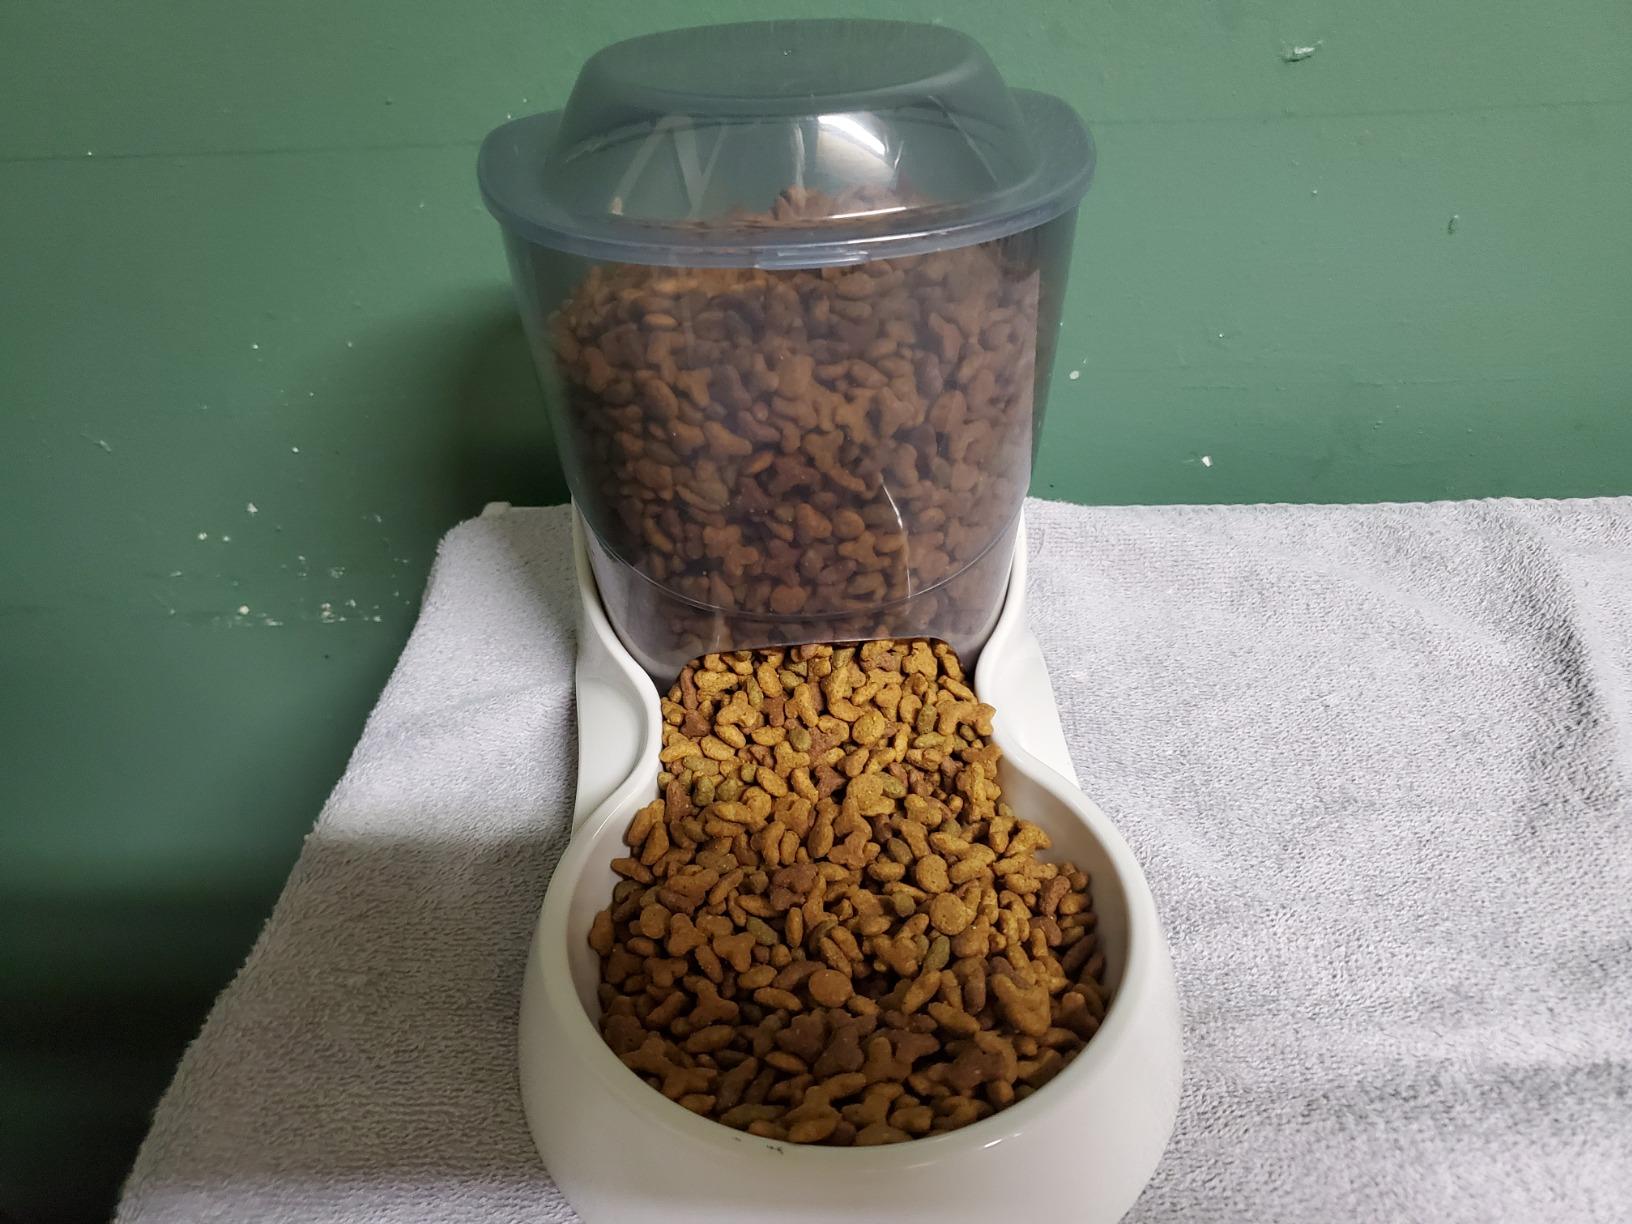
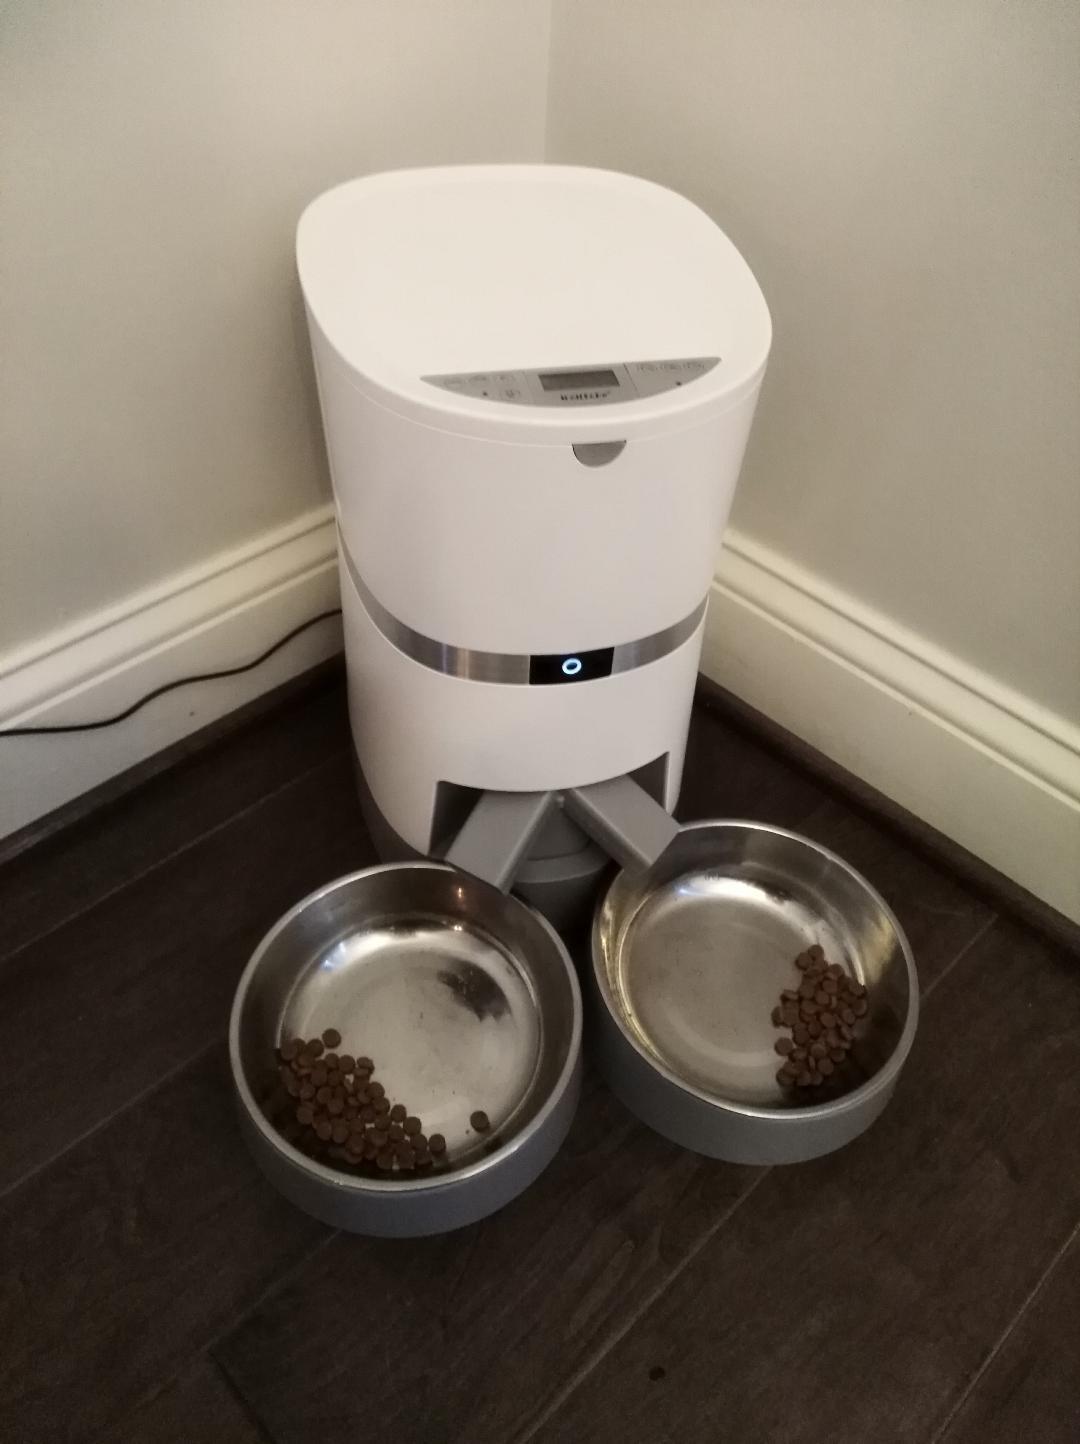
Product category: items_feeder
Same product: no